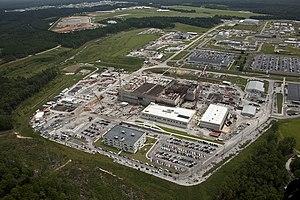
L'histoire du programme nucléaire civil de la France relate le cheminement qui a conduit la France à devenir le deuxième pays producteur d'électricité nucléaire dans le monde, tant par le nombre de réacteurs en activité que par la puissance installée et la quantité d'énergie électrique produite. Depuis les années 1990, les trois quarts de l’électricité française sont d’origine nucléaire ; en 2018 cette part est de 71,7 %.